Maud Earl

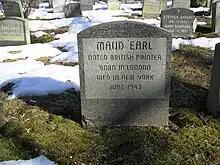
The gravesite of Maud Earl.

Maud Earl's career can be said to have developed through four styles. Her earlier dog portraits, painted between 1880 and 1900, display a rich, naturalistic style. Between 1900 and 1915 these portraits took on a sketchier, looser style, although still highly finished. Earl entered what she called her oriental style during her first few years in the United States. During this time she painted delicate pictures of birds and she believed these to be some of her best works. Finally, she painted stylized dog portraits during the 1930s.